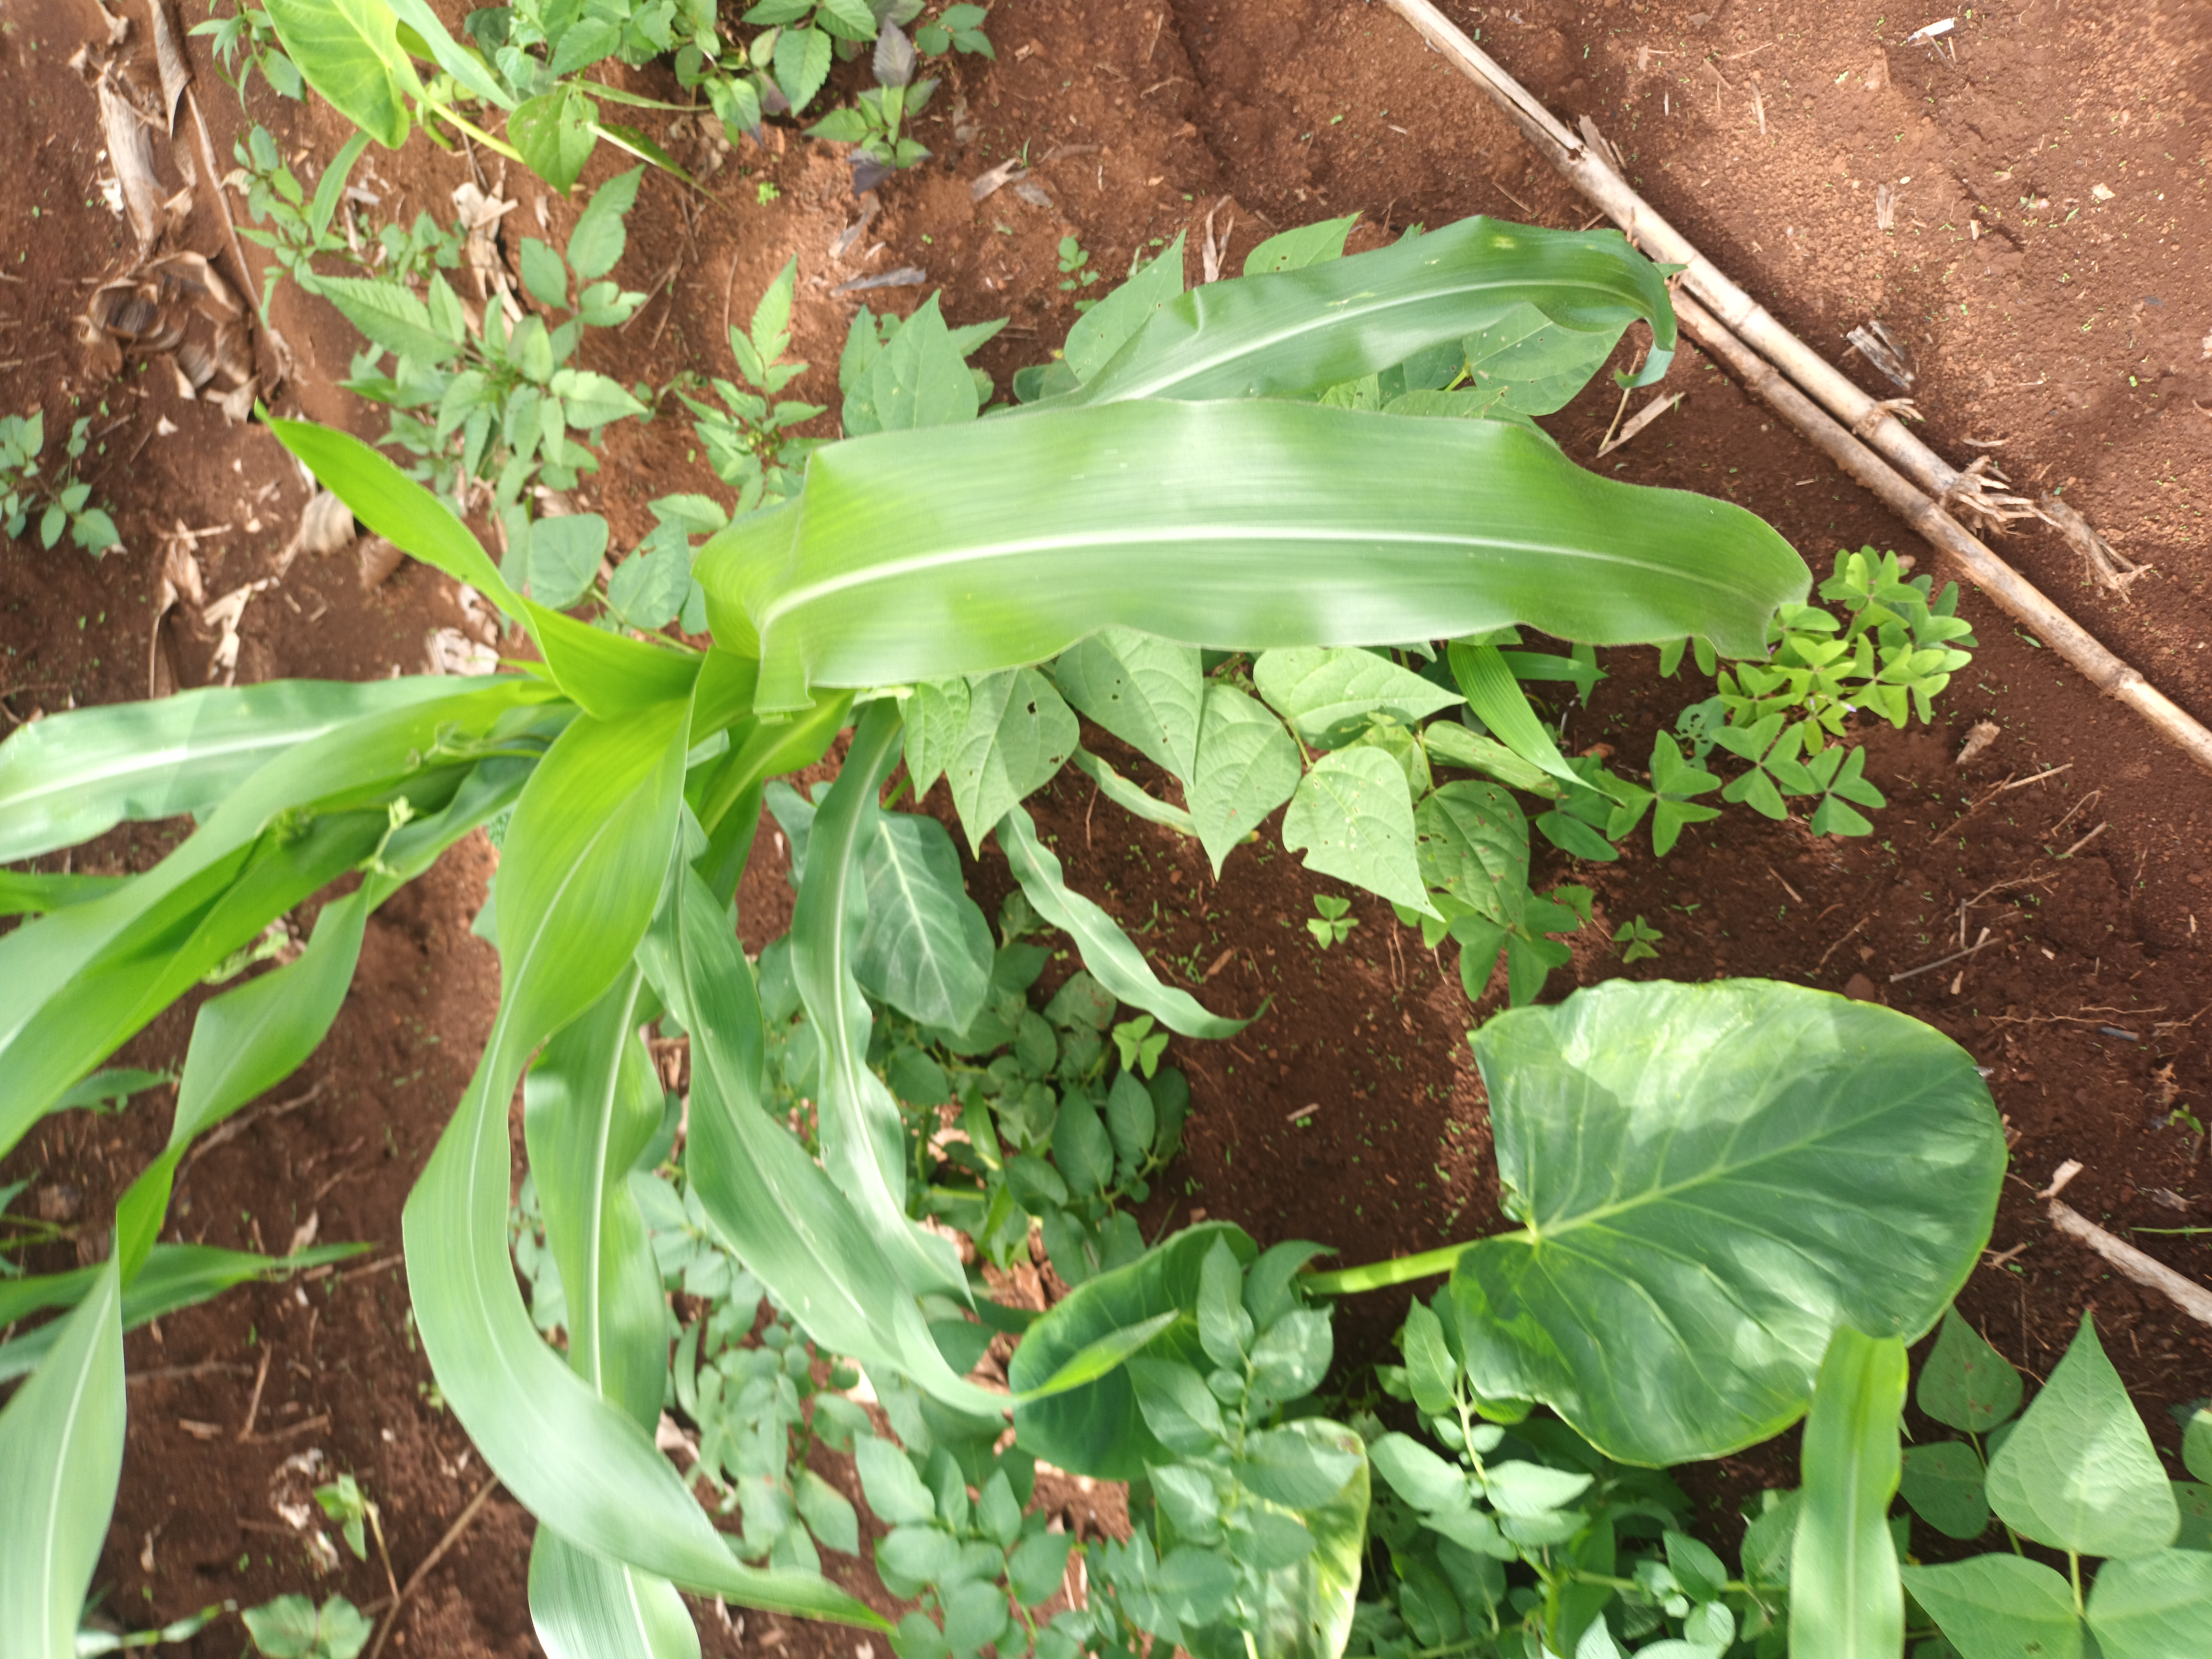
Label: healthy